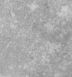
Surface type: concrete